Vasyl Ovsienko

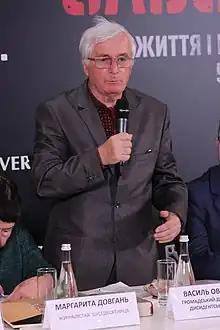
Ovsienko in 2019

Vasyl Vasyliovych Ovsienko (8 April 1949 – 19 June 2023) was a Ukrainian writer, human rights activist, and Soviet dissident who worked as a member of the Ukrainian Helsinki Group and founded the Kharkiv Human Rights Protection Group.